Genre painting

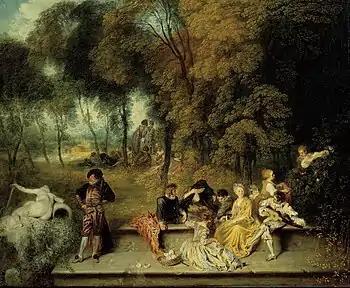
"Pleasures of Love" by Antoine Watteau, 1718/19

One of the recurring themes in Flemish and Dutch genre painting is that of the "merry company". These works typically show a group of figures at a party, whether making music at home or just drinking in a tavern. Other common types of scenes showed markets or fairs, village festivities ("kermesse"), or soldiers in their camp or guardroom.